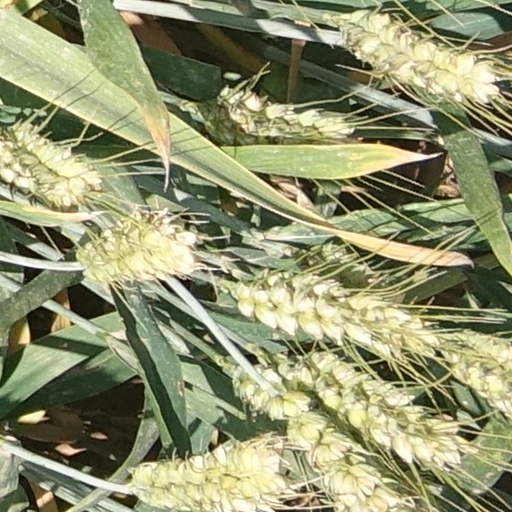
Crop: wheat